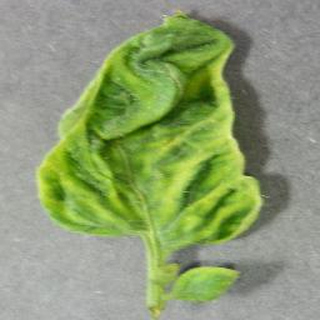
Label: tomato_yellow_leaf_curl_virus